Child Jesus images in Mexico

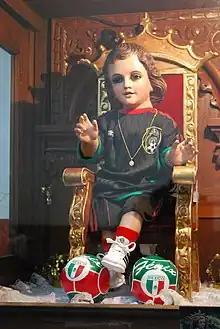
Niño de los Milagros or Niño Futbolista in the uniform of the Mexico football team for World Cup 2010

It is claimed that this image made itself invisible when government soldiers came to claim it during the Cristero War. It was presumed that the image was made of orange tree wood because of the writings about it by Martín Serón y Alvarado. However, this was proven false in the 1970s, when the image was dropped and a finger broke off. It is made the wood from a tree called "chocolín" in the workshops of Bernardino of Siena in the 16th or 17th century.